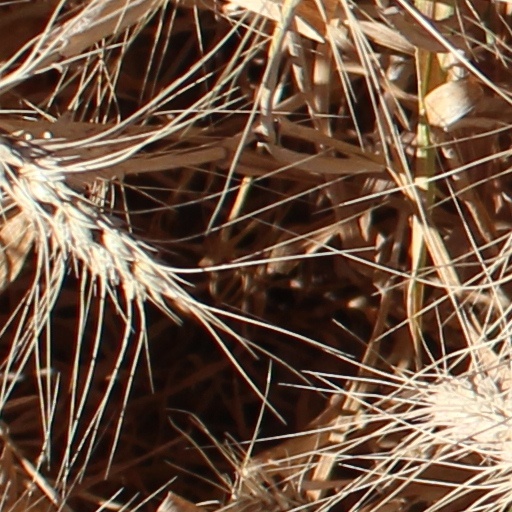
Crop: wheat